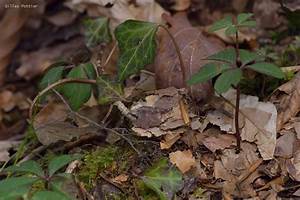
Label: spider